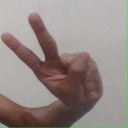
अक्षर: ऐ